OG Parker

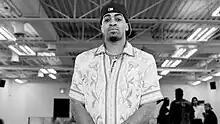
Parker in 2023

Joshua Isaih "'OG" Parker (born October 27, 1993), is an American hip hop record producer from Atlanta, Georgia. In 2015, he worked as an in-house producer for the record label Quality Control Music. His stage moniker is adapted from his early affiliation with OG Maco's collective OGG, where he became acquainted with frequent collaborator Deko. Parker has since produced for prominent artists including Megan Thee Stallion, Migos, Drake, PartyNextDoor, Chris Brown, Jazmine Sullivan, Gucci Mane, Fetty Wap, K Camp, and YFN Lucci.